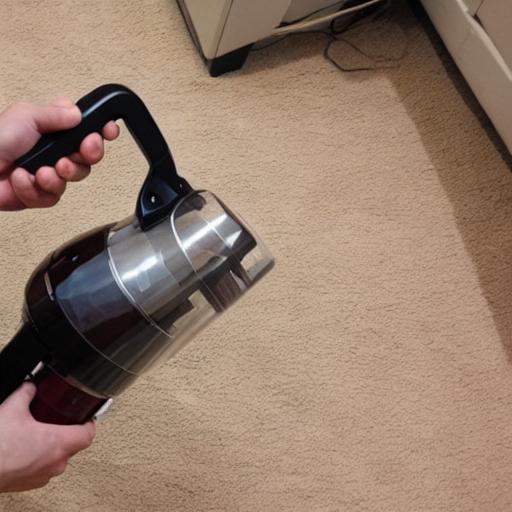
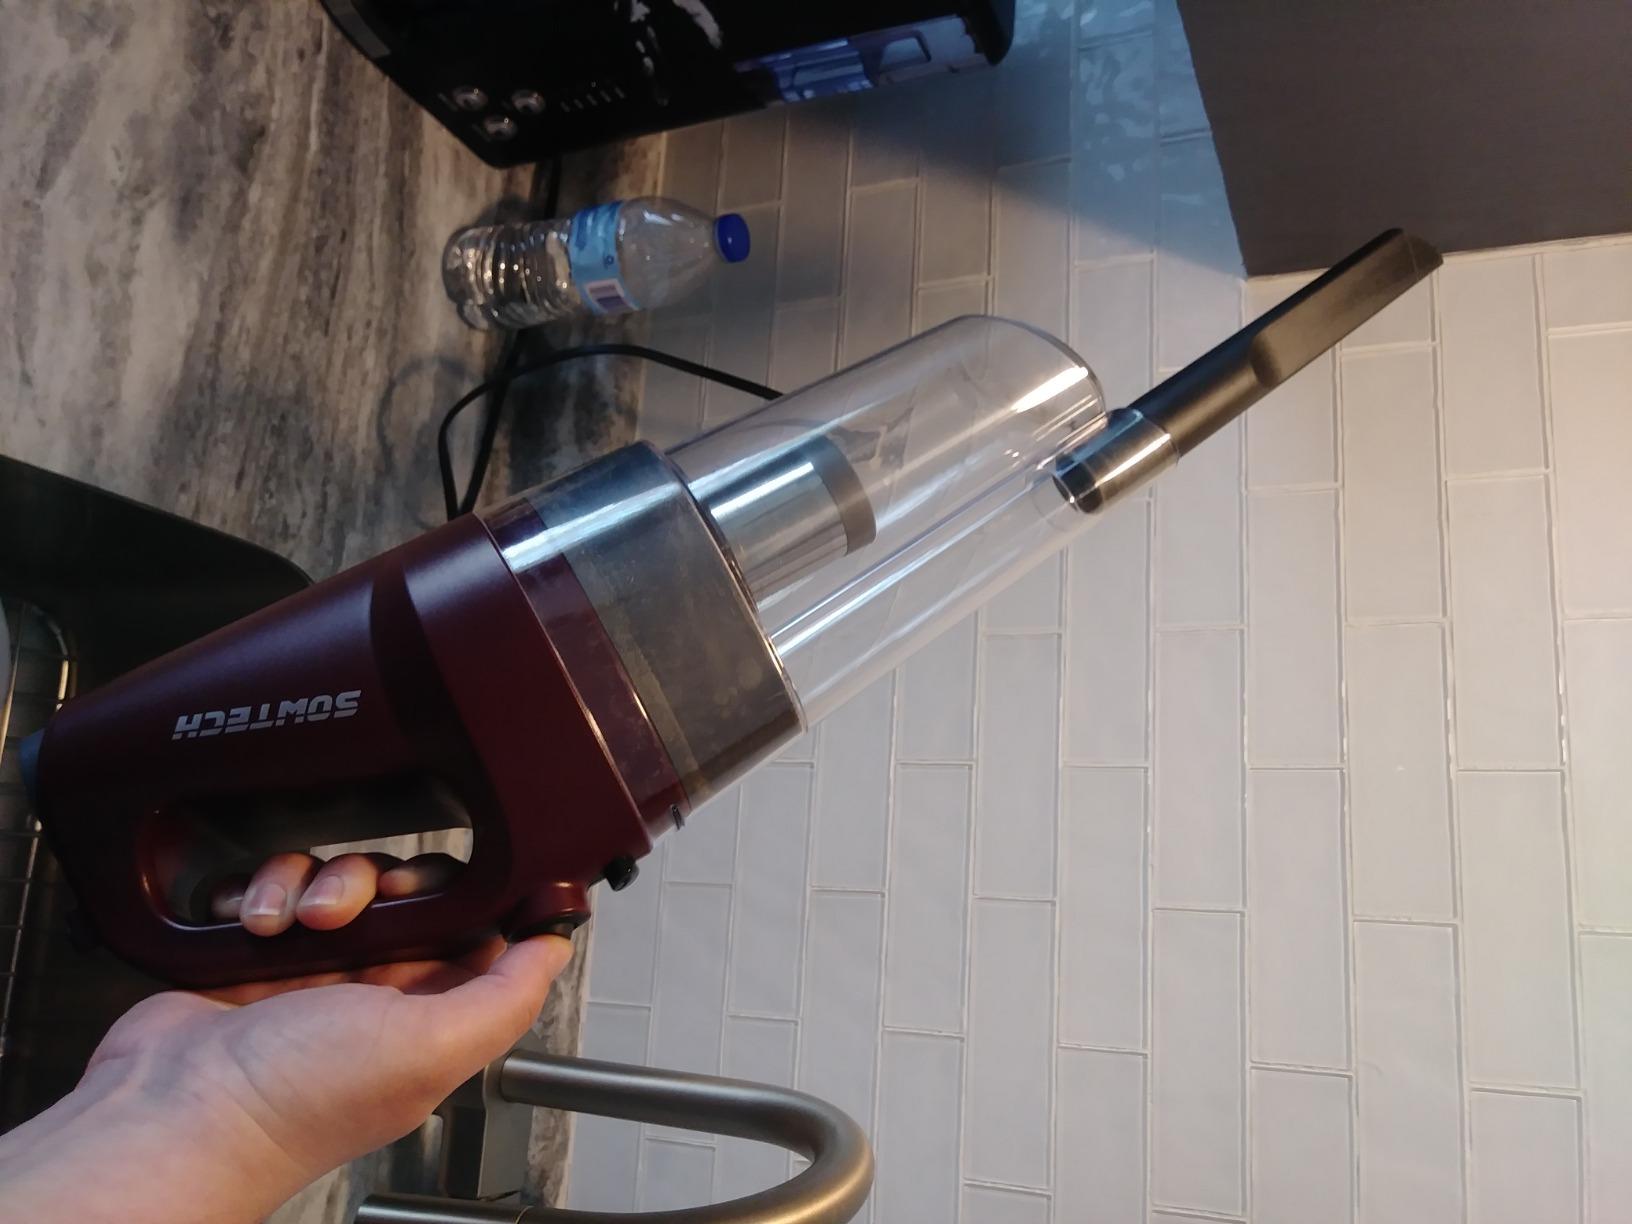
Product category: items_vacuum
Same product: no